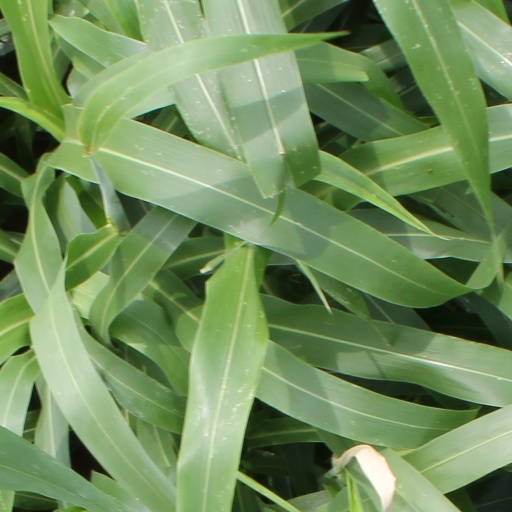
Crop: sorghum